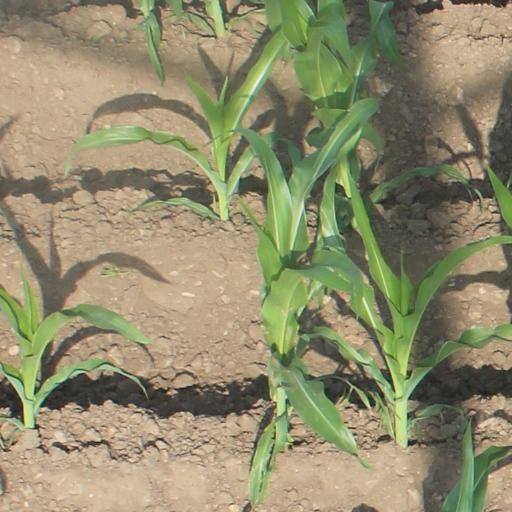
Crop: maize; corn